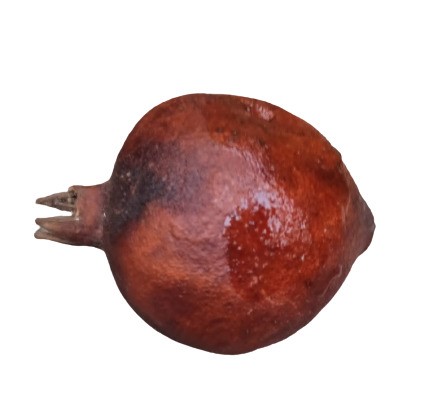
Fruit: pomegranate
Condition: rotten